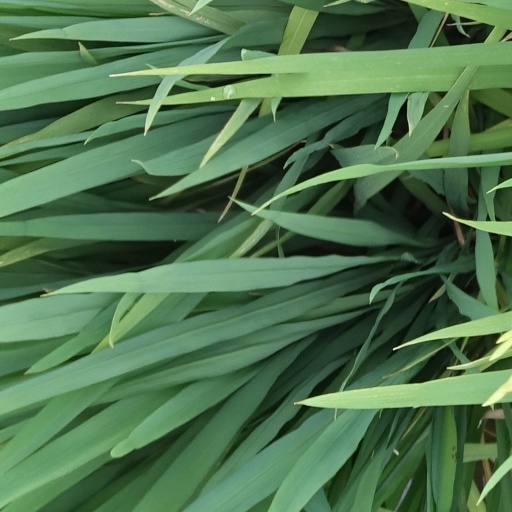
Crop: rice